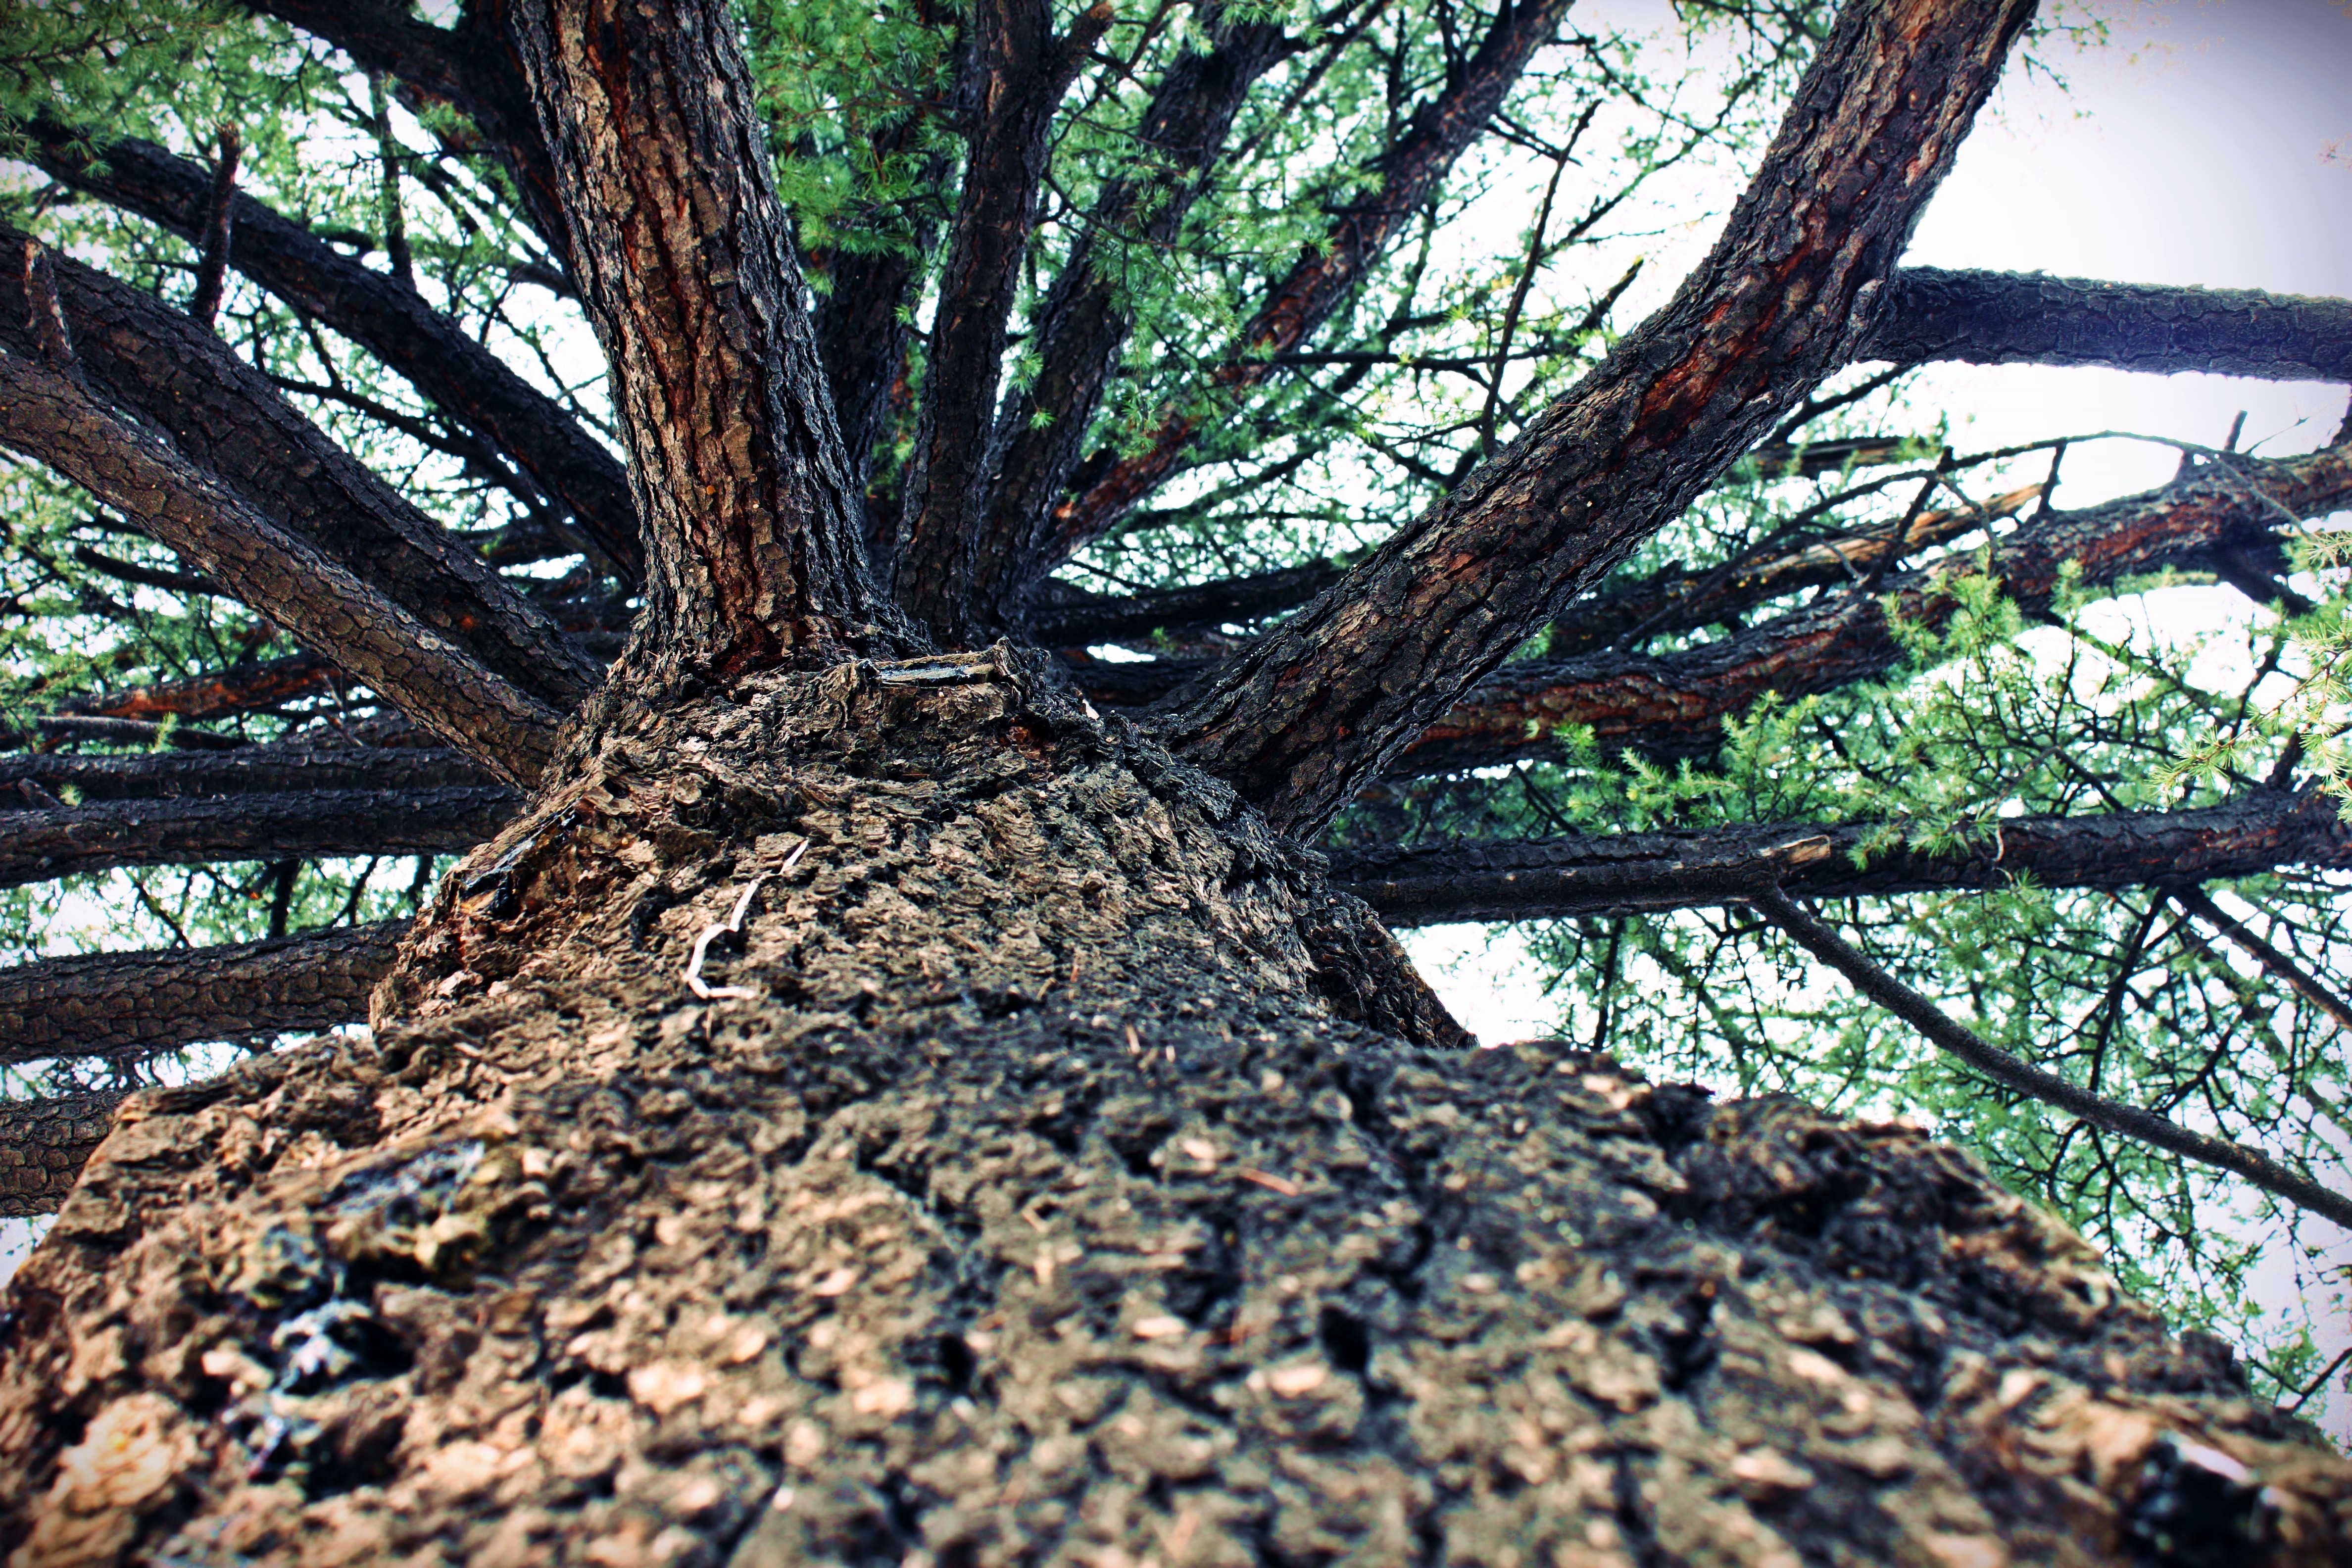
tree, forest, branch, plant, wood, leaf, flower, trunk, bark, pine, green, soil, botany, flora, root, spruce, woodland, trunks of trees, pine wood, woody plant, land plant